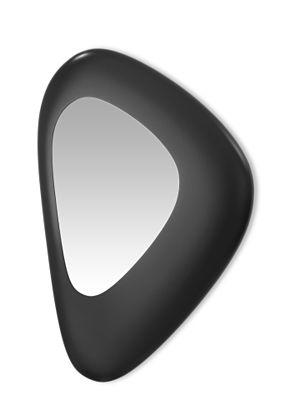
Miroir
Christian Ghion est un designer français né en 1958.